Culture of the United Kingdom

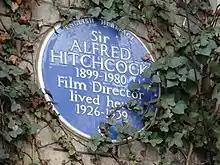
English Heritage blue plaque commemorating Sir Alfred Hitchcock at 153 Cromwell Road, London

British comics in the early 20th century typically evolved from illustrated penny dreadfuls of the Victorian era (featuring Sweeney Todd, Dick Turpin and "Varney the Vampire"). A growing consumer culture and an increased capacity for travel throughout the UK via the invention of railway (in 1825) created both a market for cheap popular literature, and the ability for it to be circulated on a large scale. Created in the 1830s, "The Guardian" described penny dreadfuls as "Britain's first taste of mass-produced popular culture for the young". Introducing familiar features in vampire fiction, "Varney" is the first story to refer to sharpened teeth for a vampire. After adult comics had been published – most notably "Ally Sloper's Half Holiday" (1880s) featuring Ally Sloper who has been called the first regular character in comics, – more juvenile British comics emerged, with the two most popular, "The Beano" and "The Dandy", released by DC Thomson (based in Dundee, Scotland) in the 1930s. By 1950 the weekly circulation of both reached two million. Explaining the popularity of comics during this period, Anita O'Brien, director curator at London's Cartoon Museum, states: "When comics like the "Beano" and "Dandy" were invented back in the 1930s – and through really to the 1950s and 1960s – these comics were almost the only entertainment available to children."